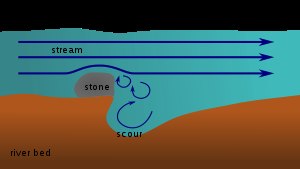
Kolk
Dannelse af en kolk eller en høl i en å
Kolk, høl eller hvel betegner et vandhul eller en vandfyldt fordybning, som blev skabt i følge af oversvømmelser. Hvis f.eks. en stormflod bryder igennem et dige eller en klit forbliver ofte fordybninger i den inddigede marsk eller på den beskyttede mark, som er fyldt med vand. En kolk kan også omskrives som dige-sø. Kolksøer / Høller indeholder ofte brakvand. Kolk eller høl kan også anvendes om et dybt sted i en flod eller en å, som er ofte dannet ved vandets hvirvelbevægelser.